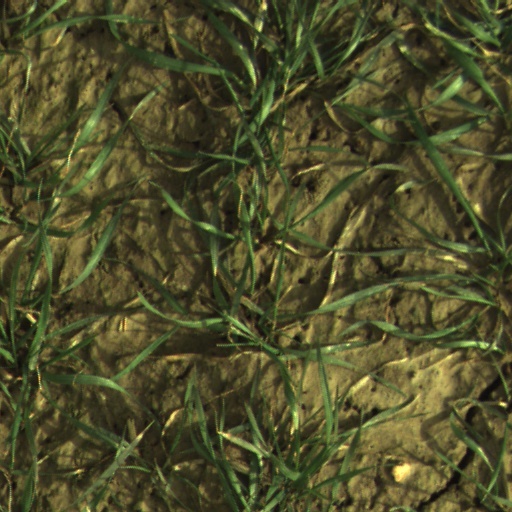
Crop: wheat